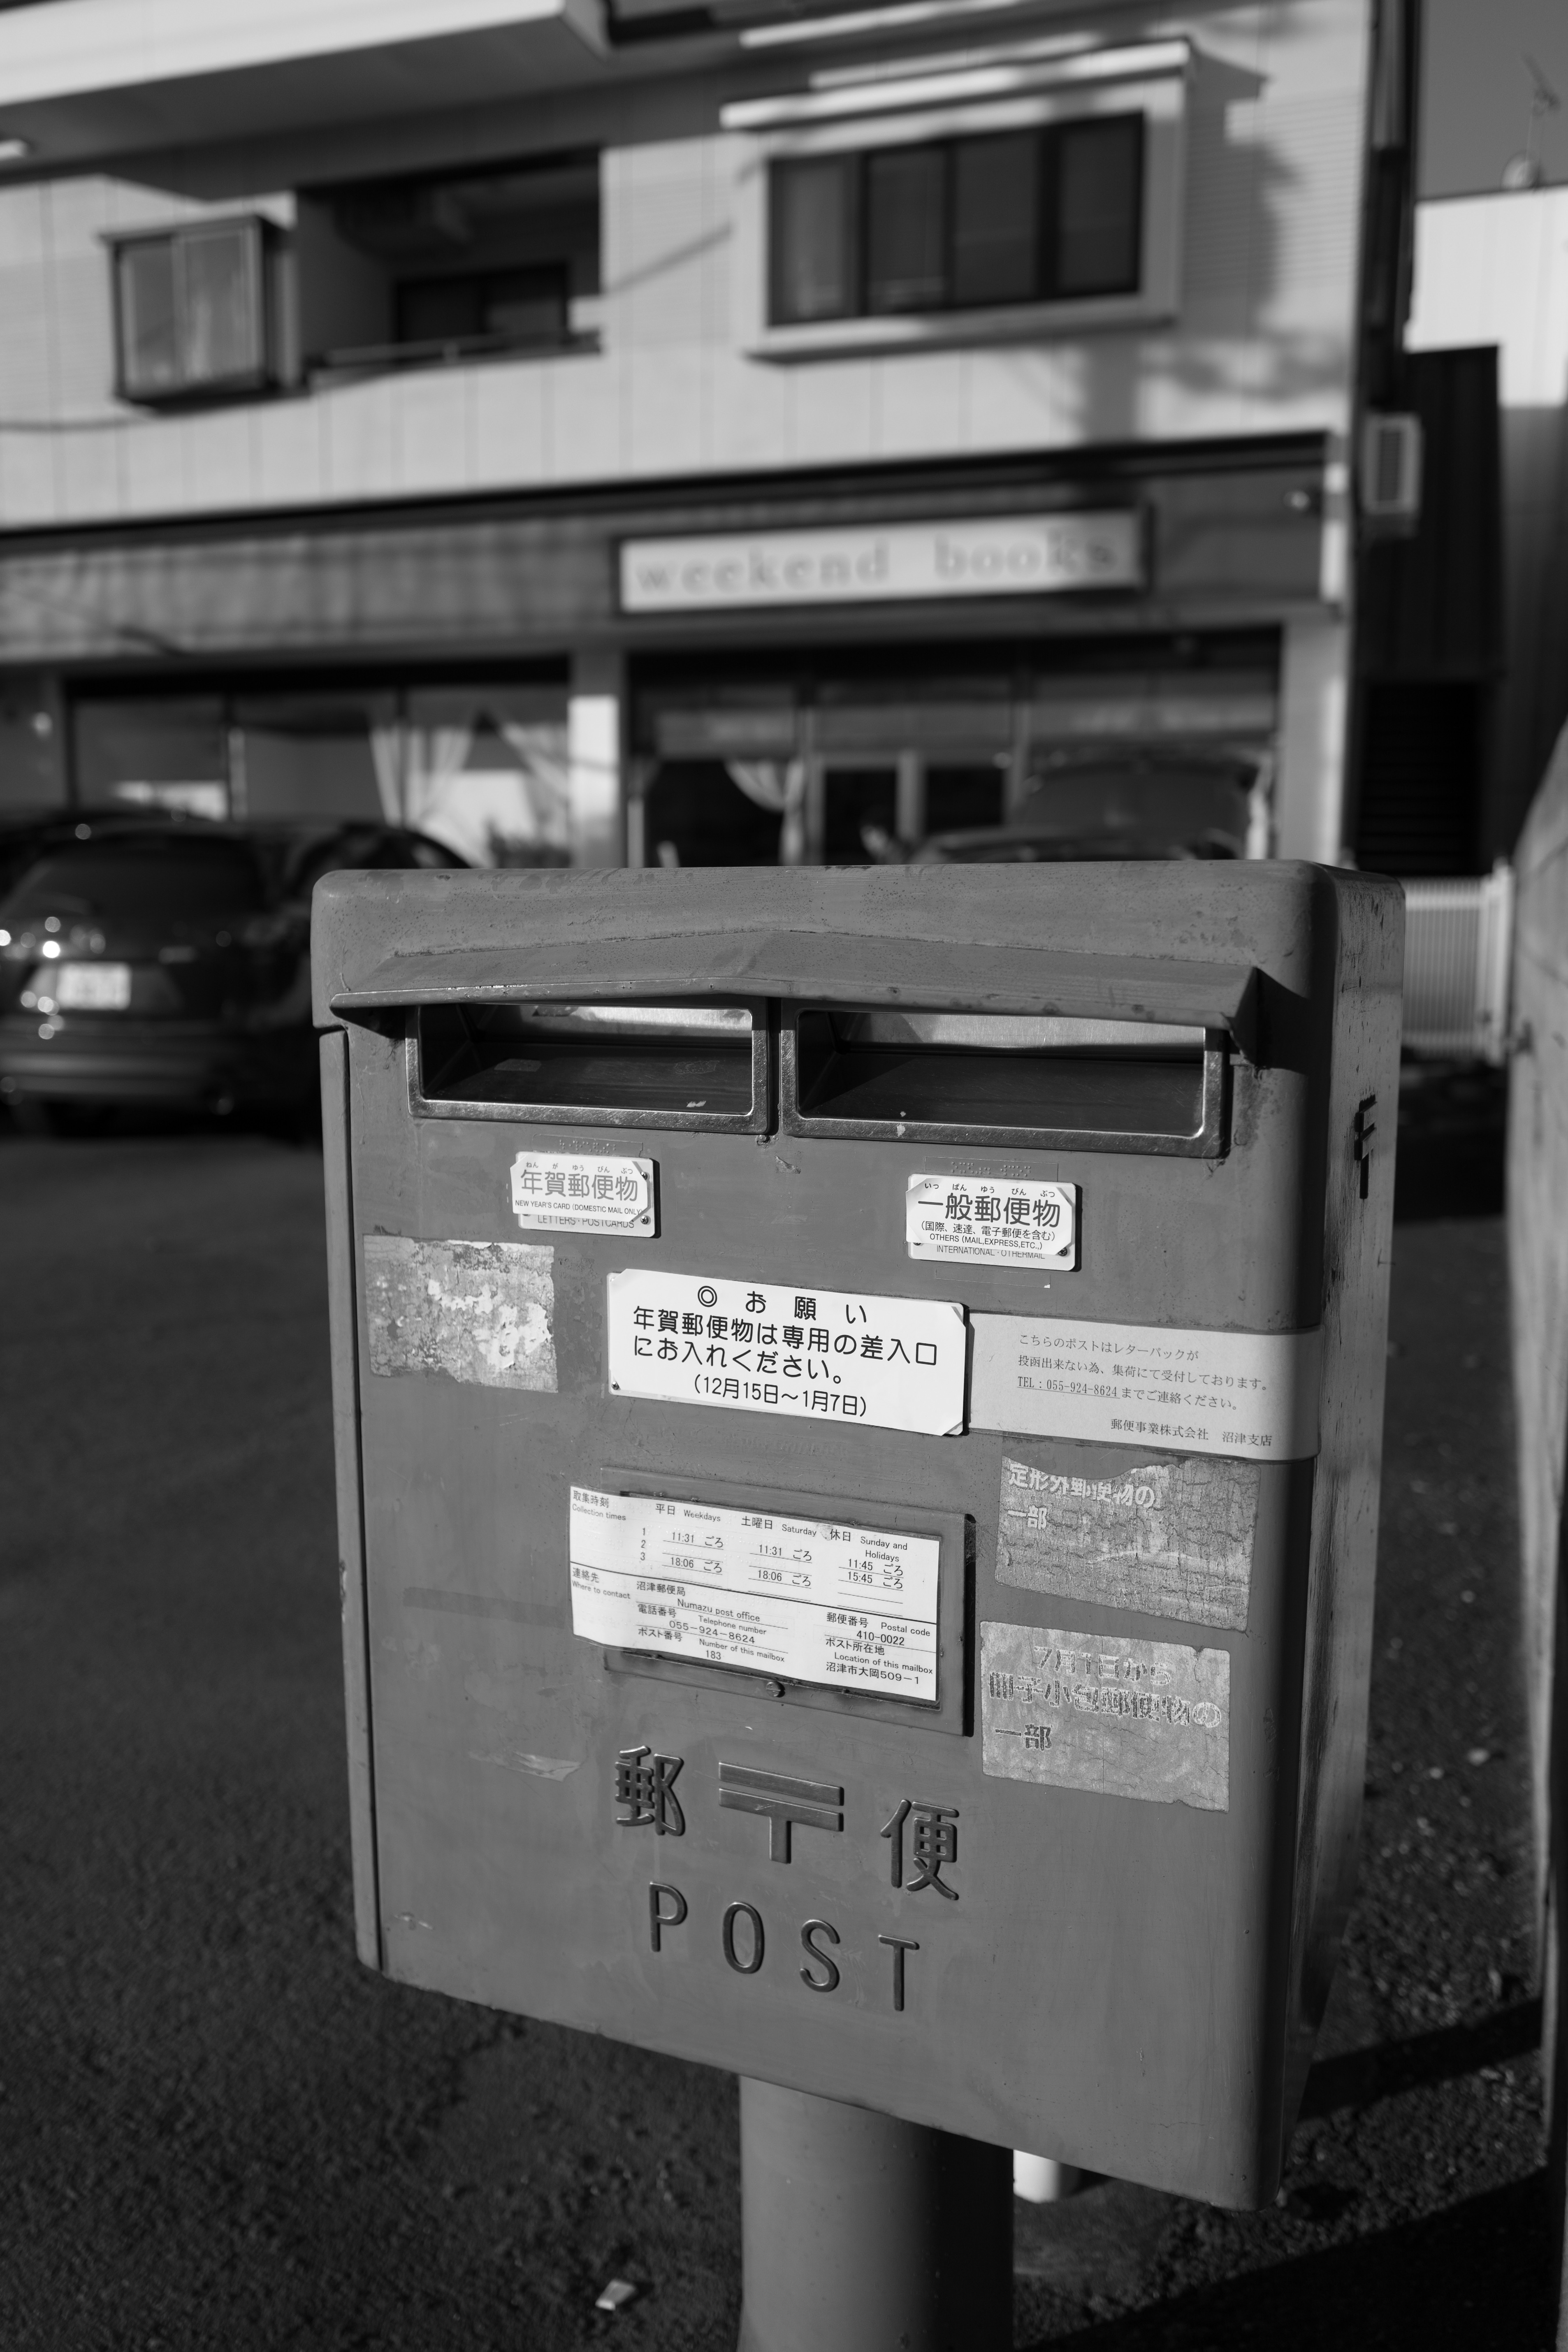
black and white, technology, white, black, monochrome, cash, electronics, monochrome photography